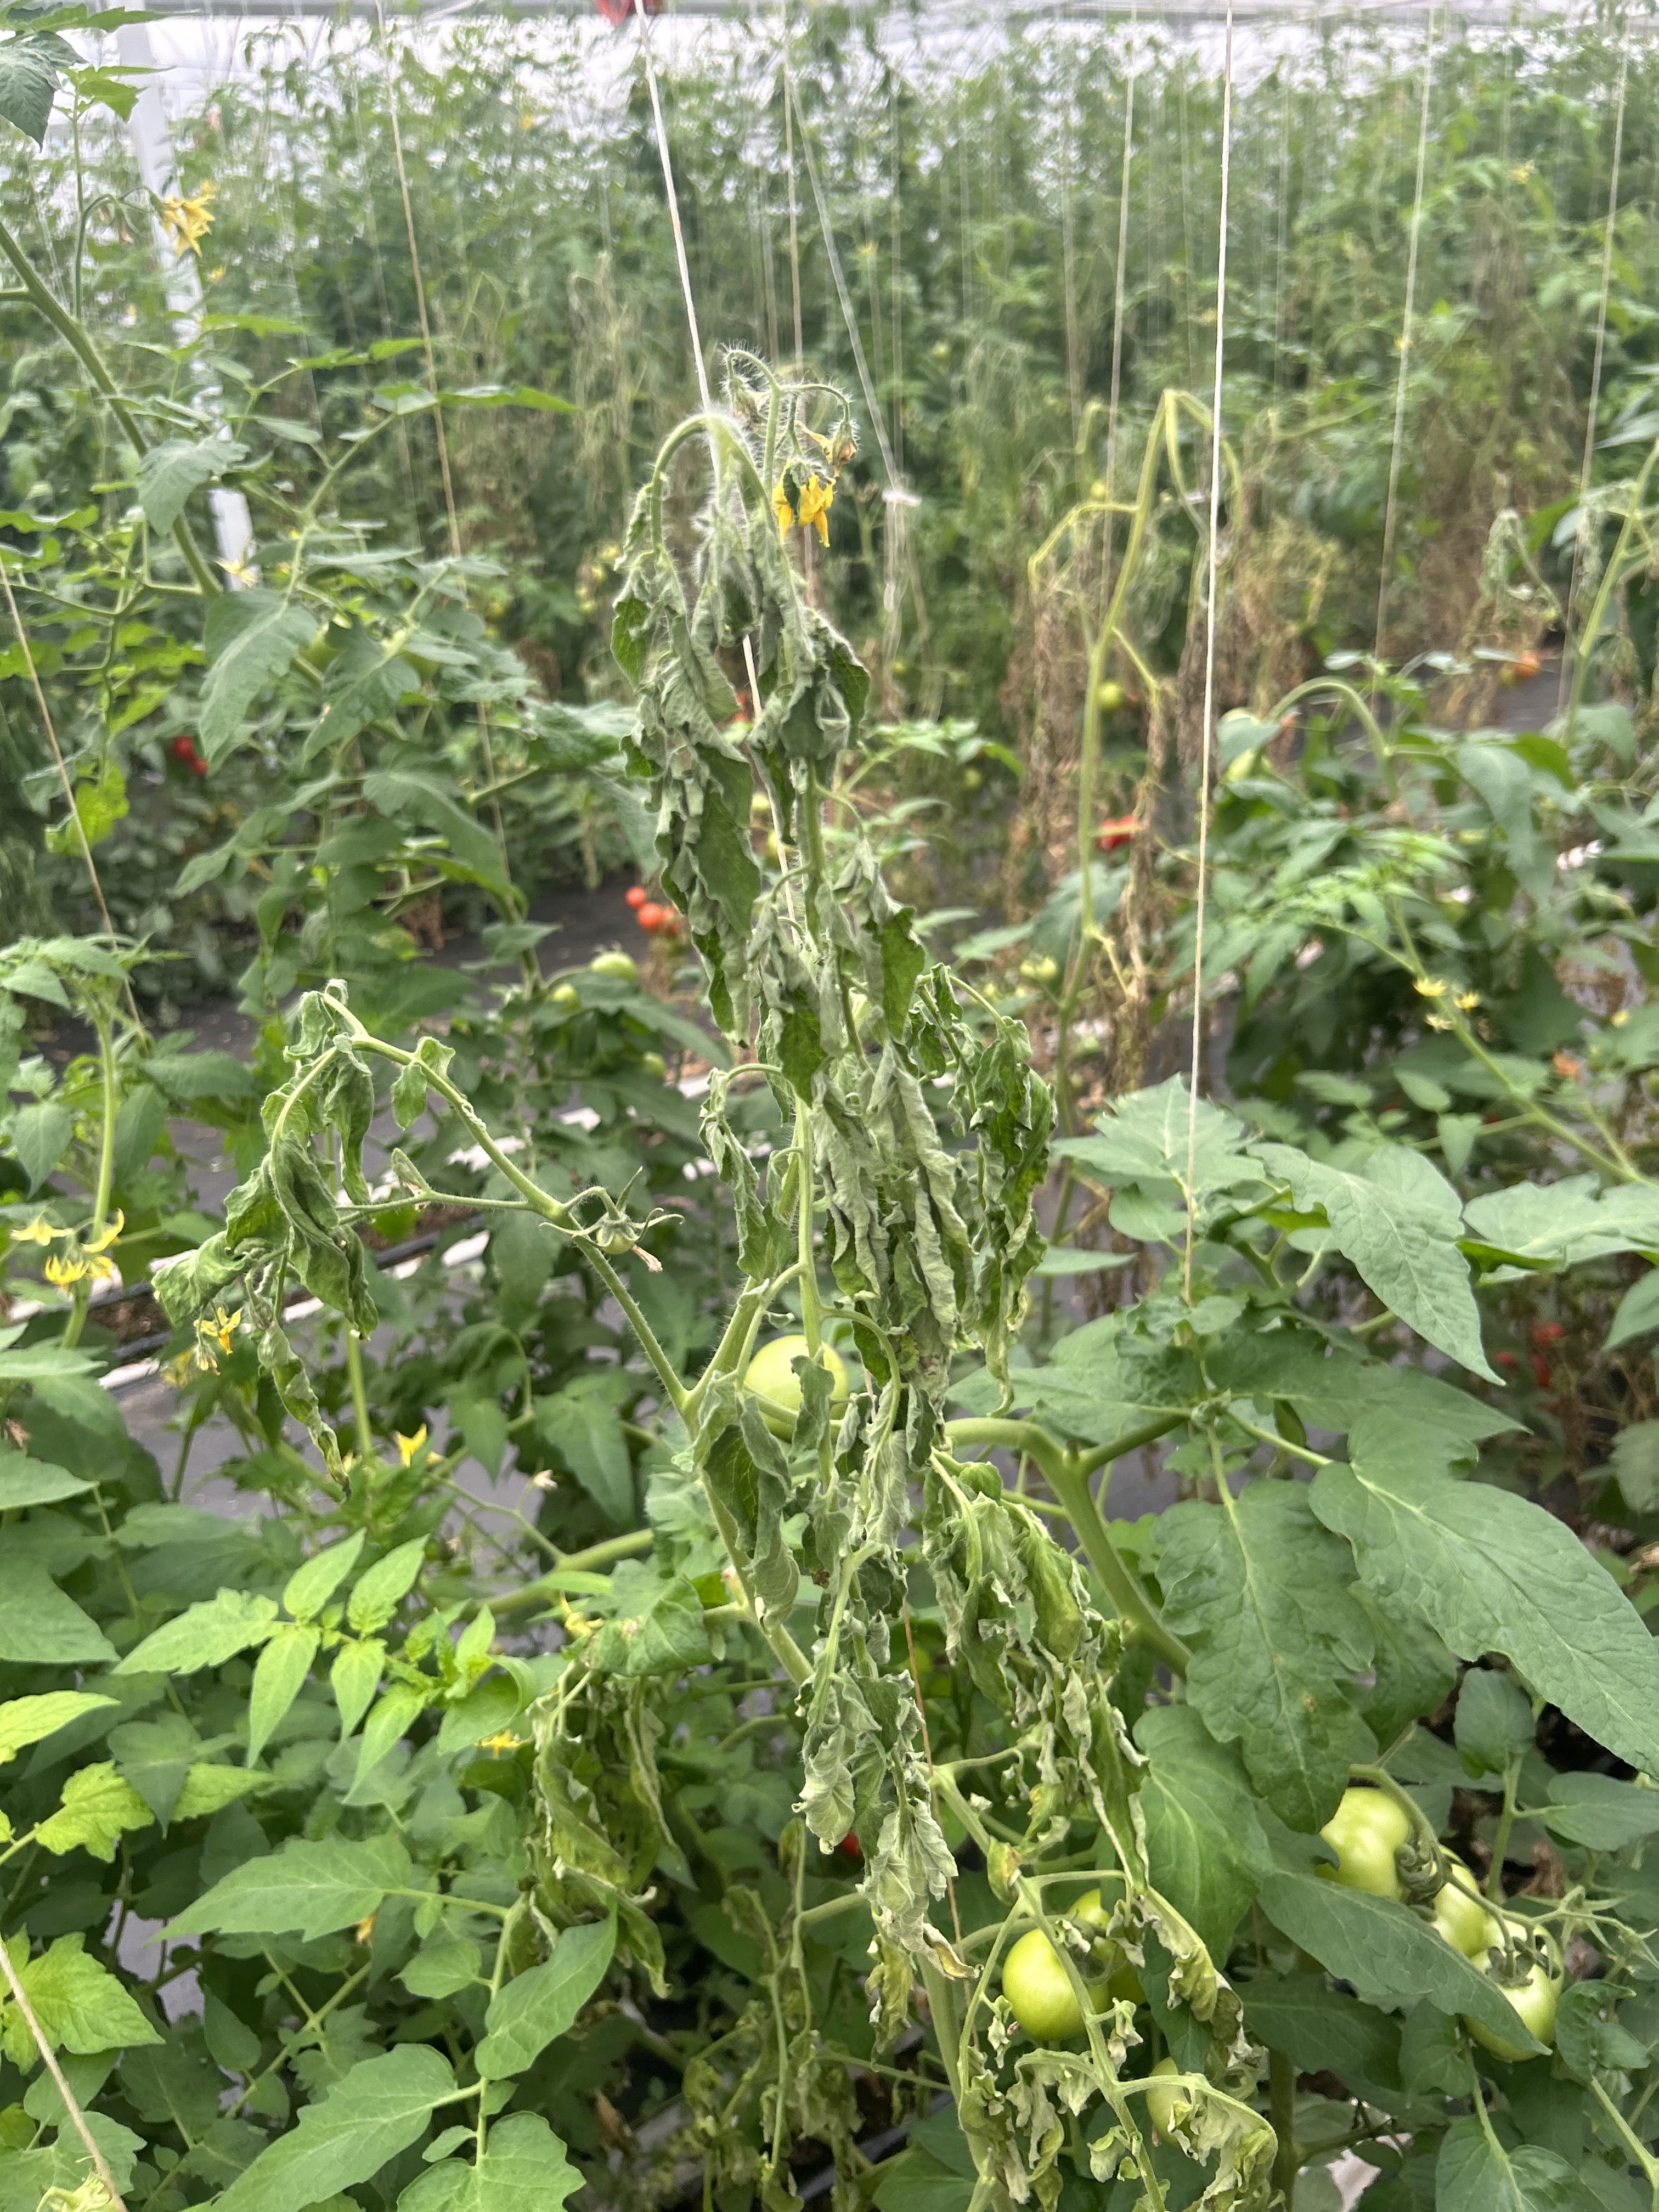
Disease: Wilt